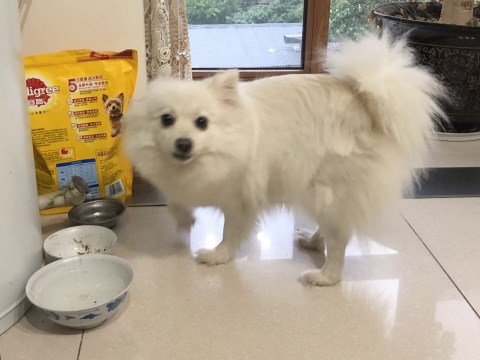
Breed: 253-n000107-Japanese_Spitzes